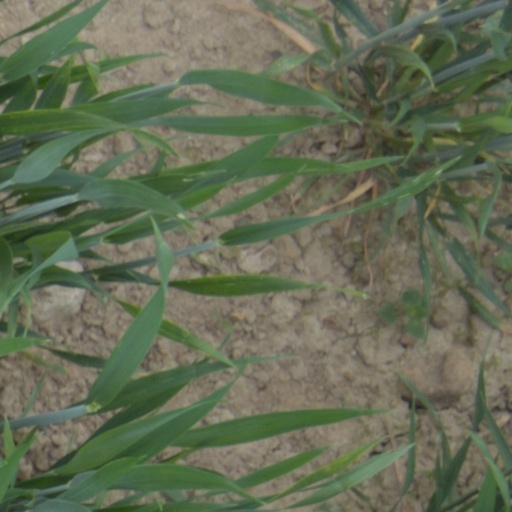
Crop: wheat